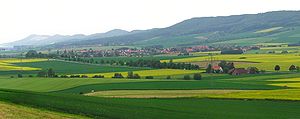
Dielmissen / Geografi
Udsigt over Dielmissen, 2004
Dielmissen er en kommune i den østlige del af Landkreis Holzminden i den tyske delstat Niedersachsen, med 803 indbyggere, og er en del af amtet Eschershausen-Stadtoldendorf.